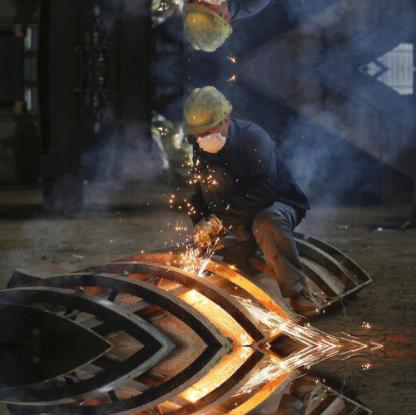
Objects in the image:
label: helmet
label: helmet